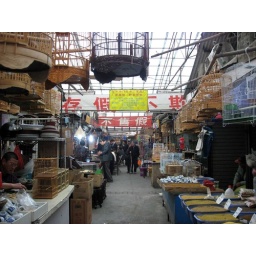
plant, fish and insect market in old town